Neptunea antiqua

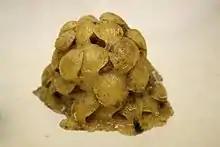
Eggs of "Neptunea antiqua"

"N. antiqua" is primarily a scavenger, although it has been recorded attacking and eating some living polychaete species. Unlike several of its more predatory relatives, experiments have shown that even hungry "N. antiqua" are not attracted to living undamaged mussels.